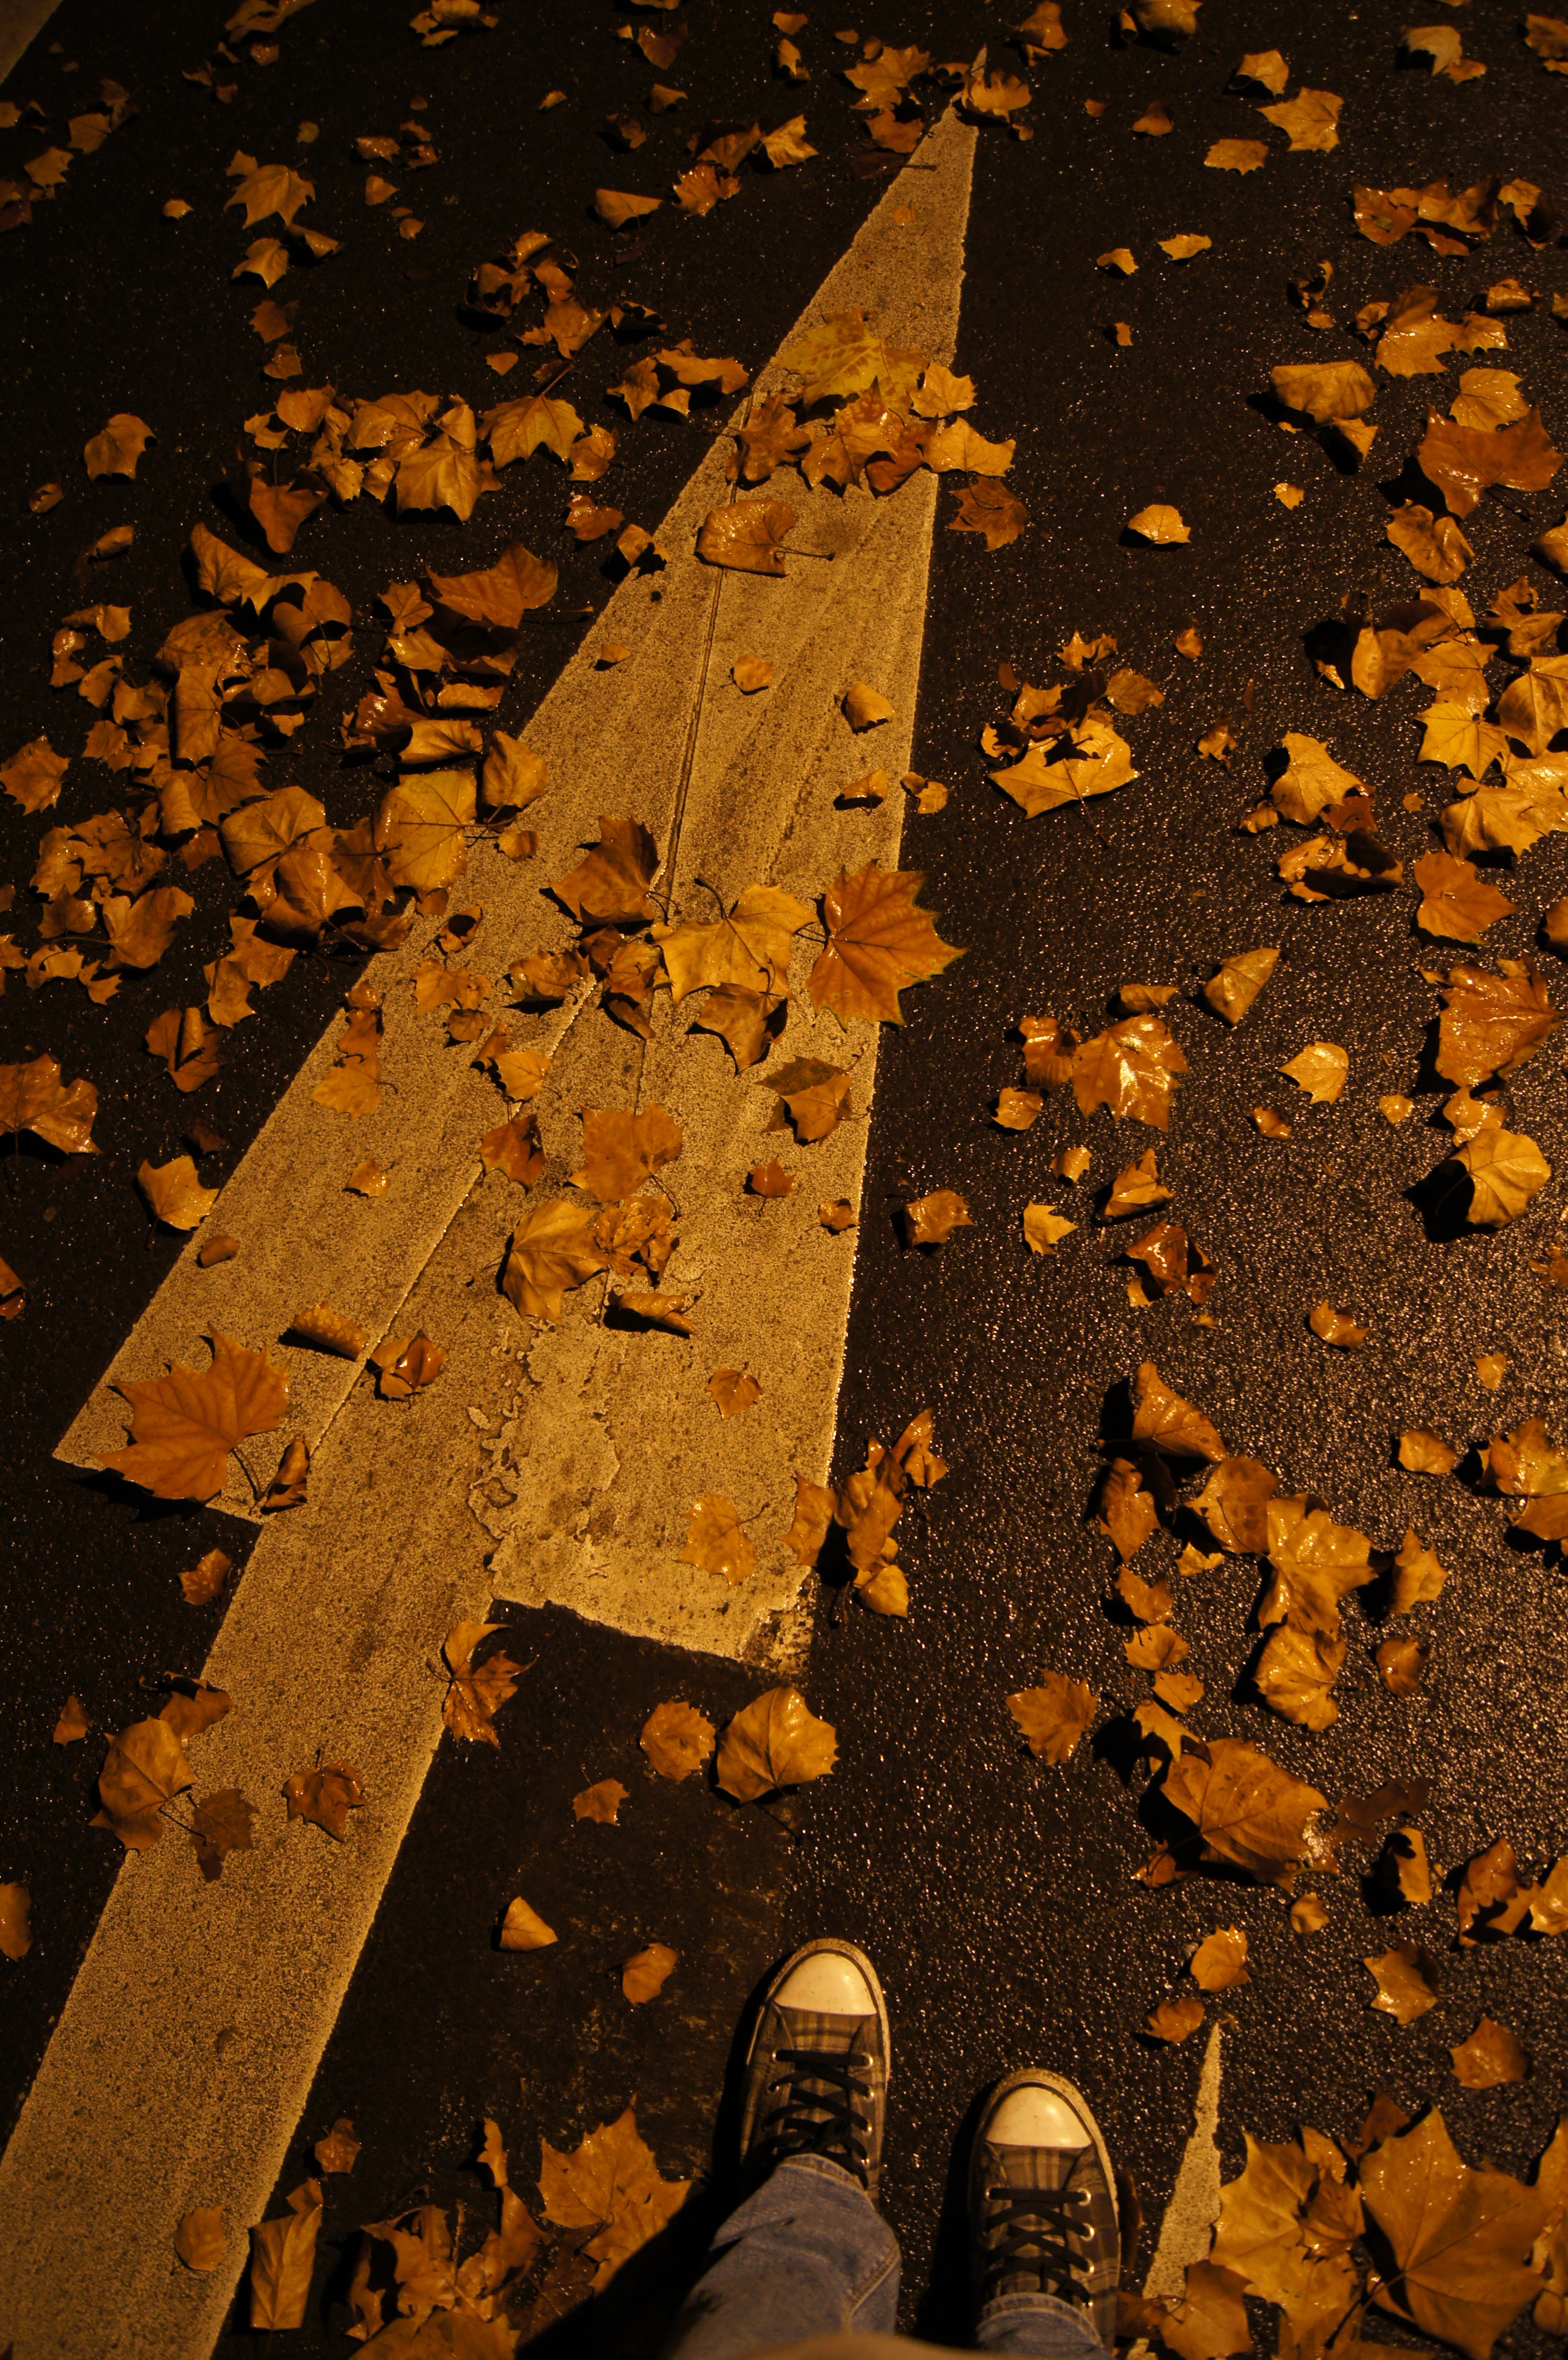
light, wood, road, night, sunlight, texture, leaf, floor, wall, color, autumn, shadow, soil, darkness, yellow, shoes, arrow, towards